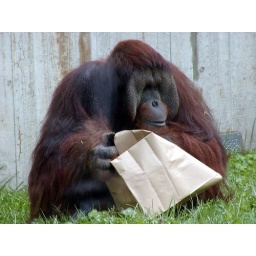
The zoo gave the orangutans paper bags with popcorn in them. He's having a snack.